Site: brandenburg
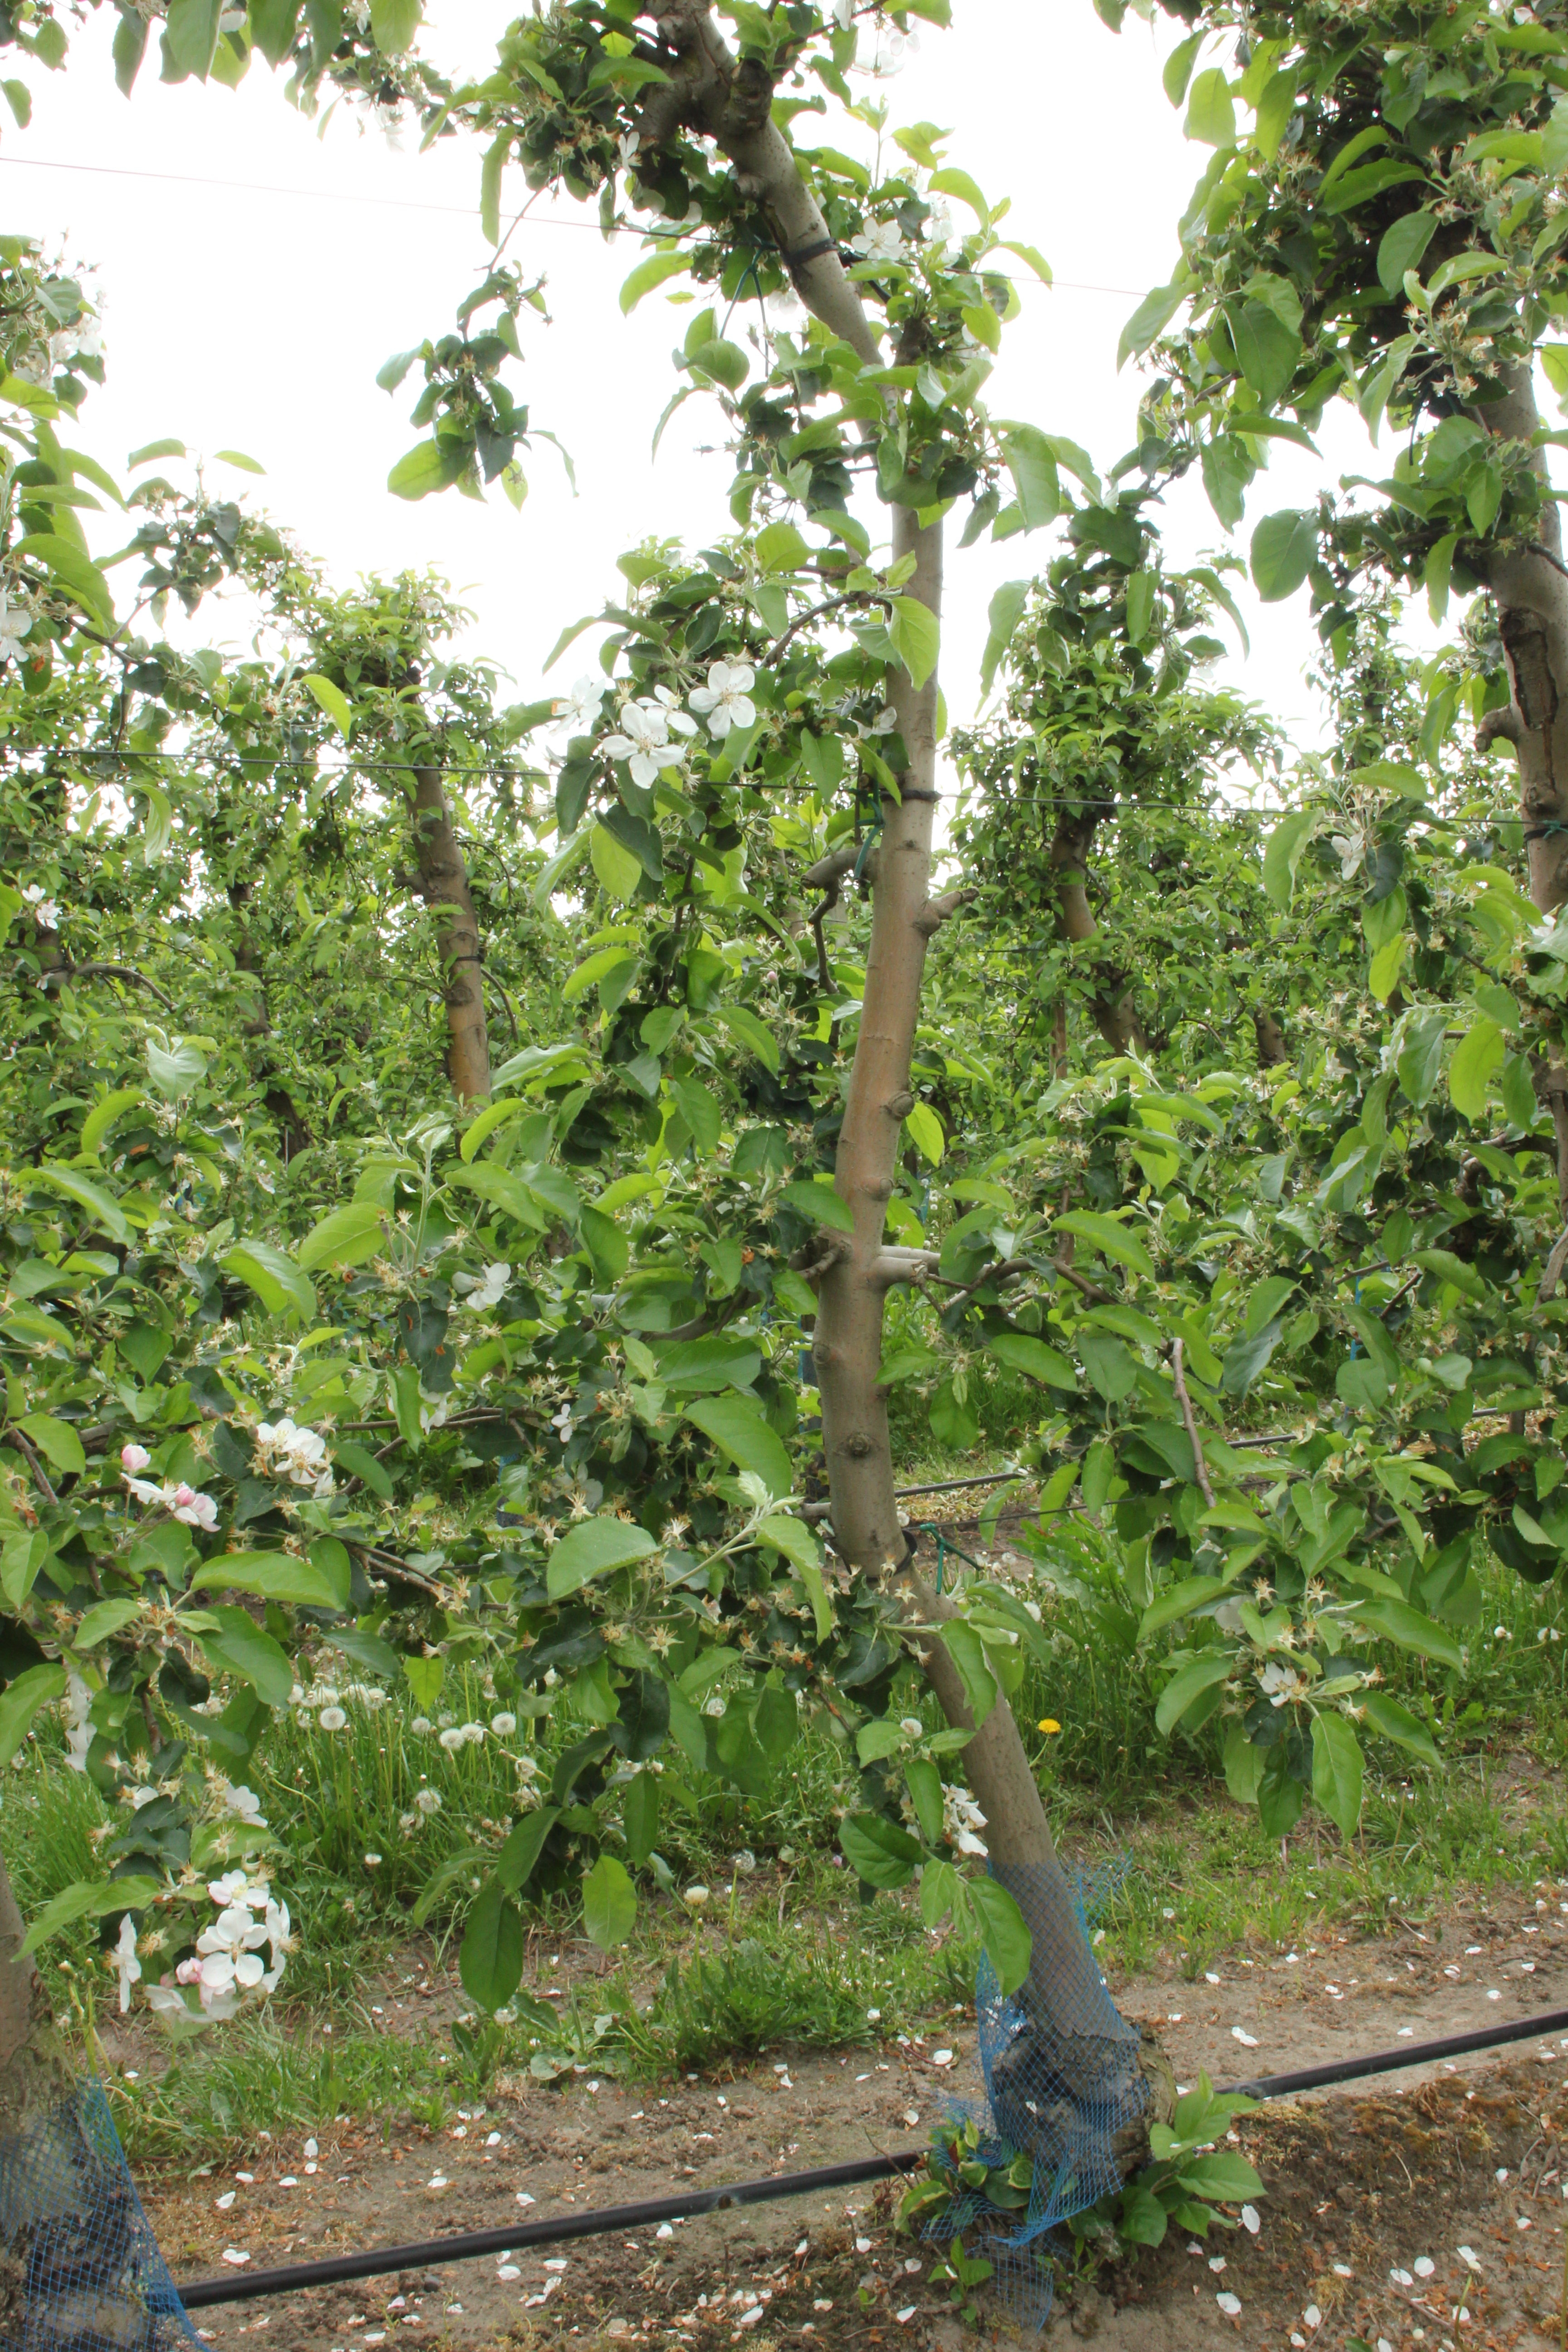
Growth stage (BBCH 67): Flowering